Agent (The Matrix)

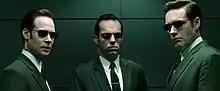
From left to right: Agents Brown, Smith, and Jones

The Agents are a group of characters in the fictional universe of "The Matrix" franchise. They are guardians within the computer-generated world of the Matrix, protecting it from anyone or anything (most often Redpills) that could reveal it as a false reality or threaten it in any other way. Agents also hunt down and terminate any rogue programs, such as The Keymaker, which no longer serve a purpose to the overall Machine objective. They are sentient computer programs disguised as human government agents, physically appearing as human but with a tendency to speak and act in highly precise and mechanical ways.